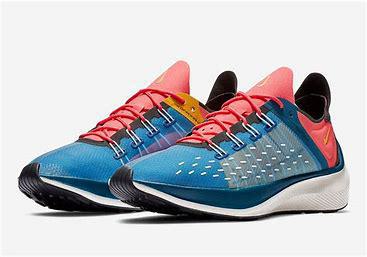
Brand: Nike
Model: Exp X14